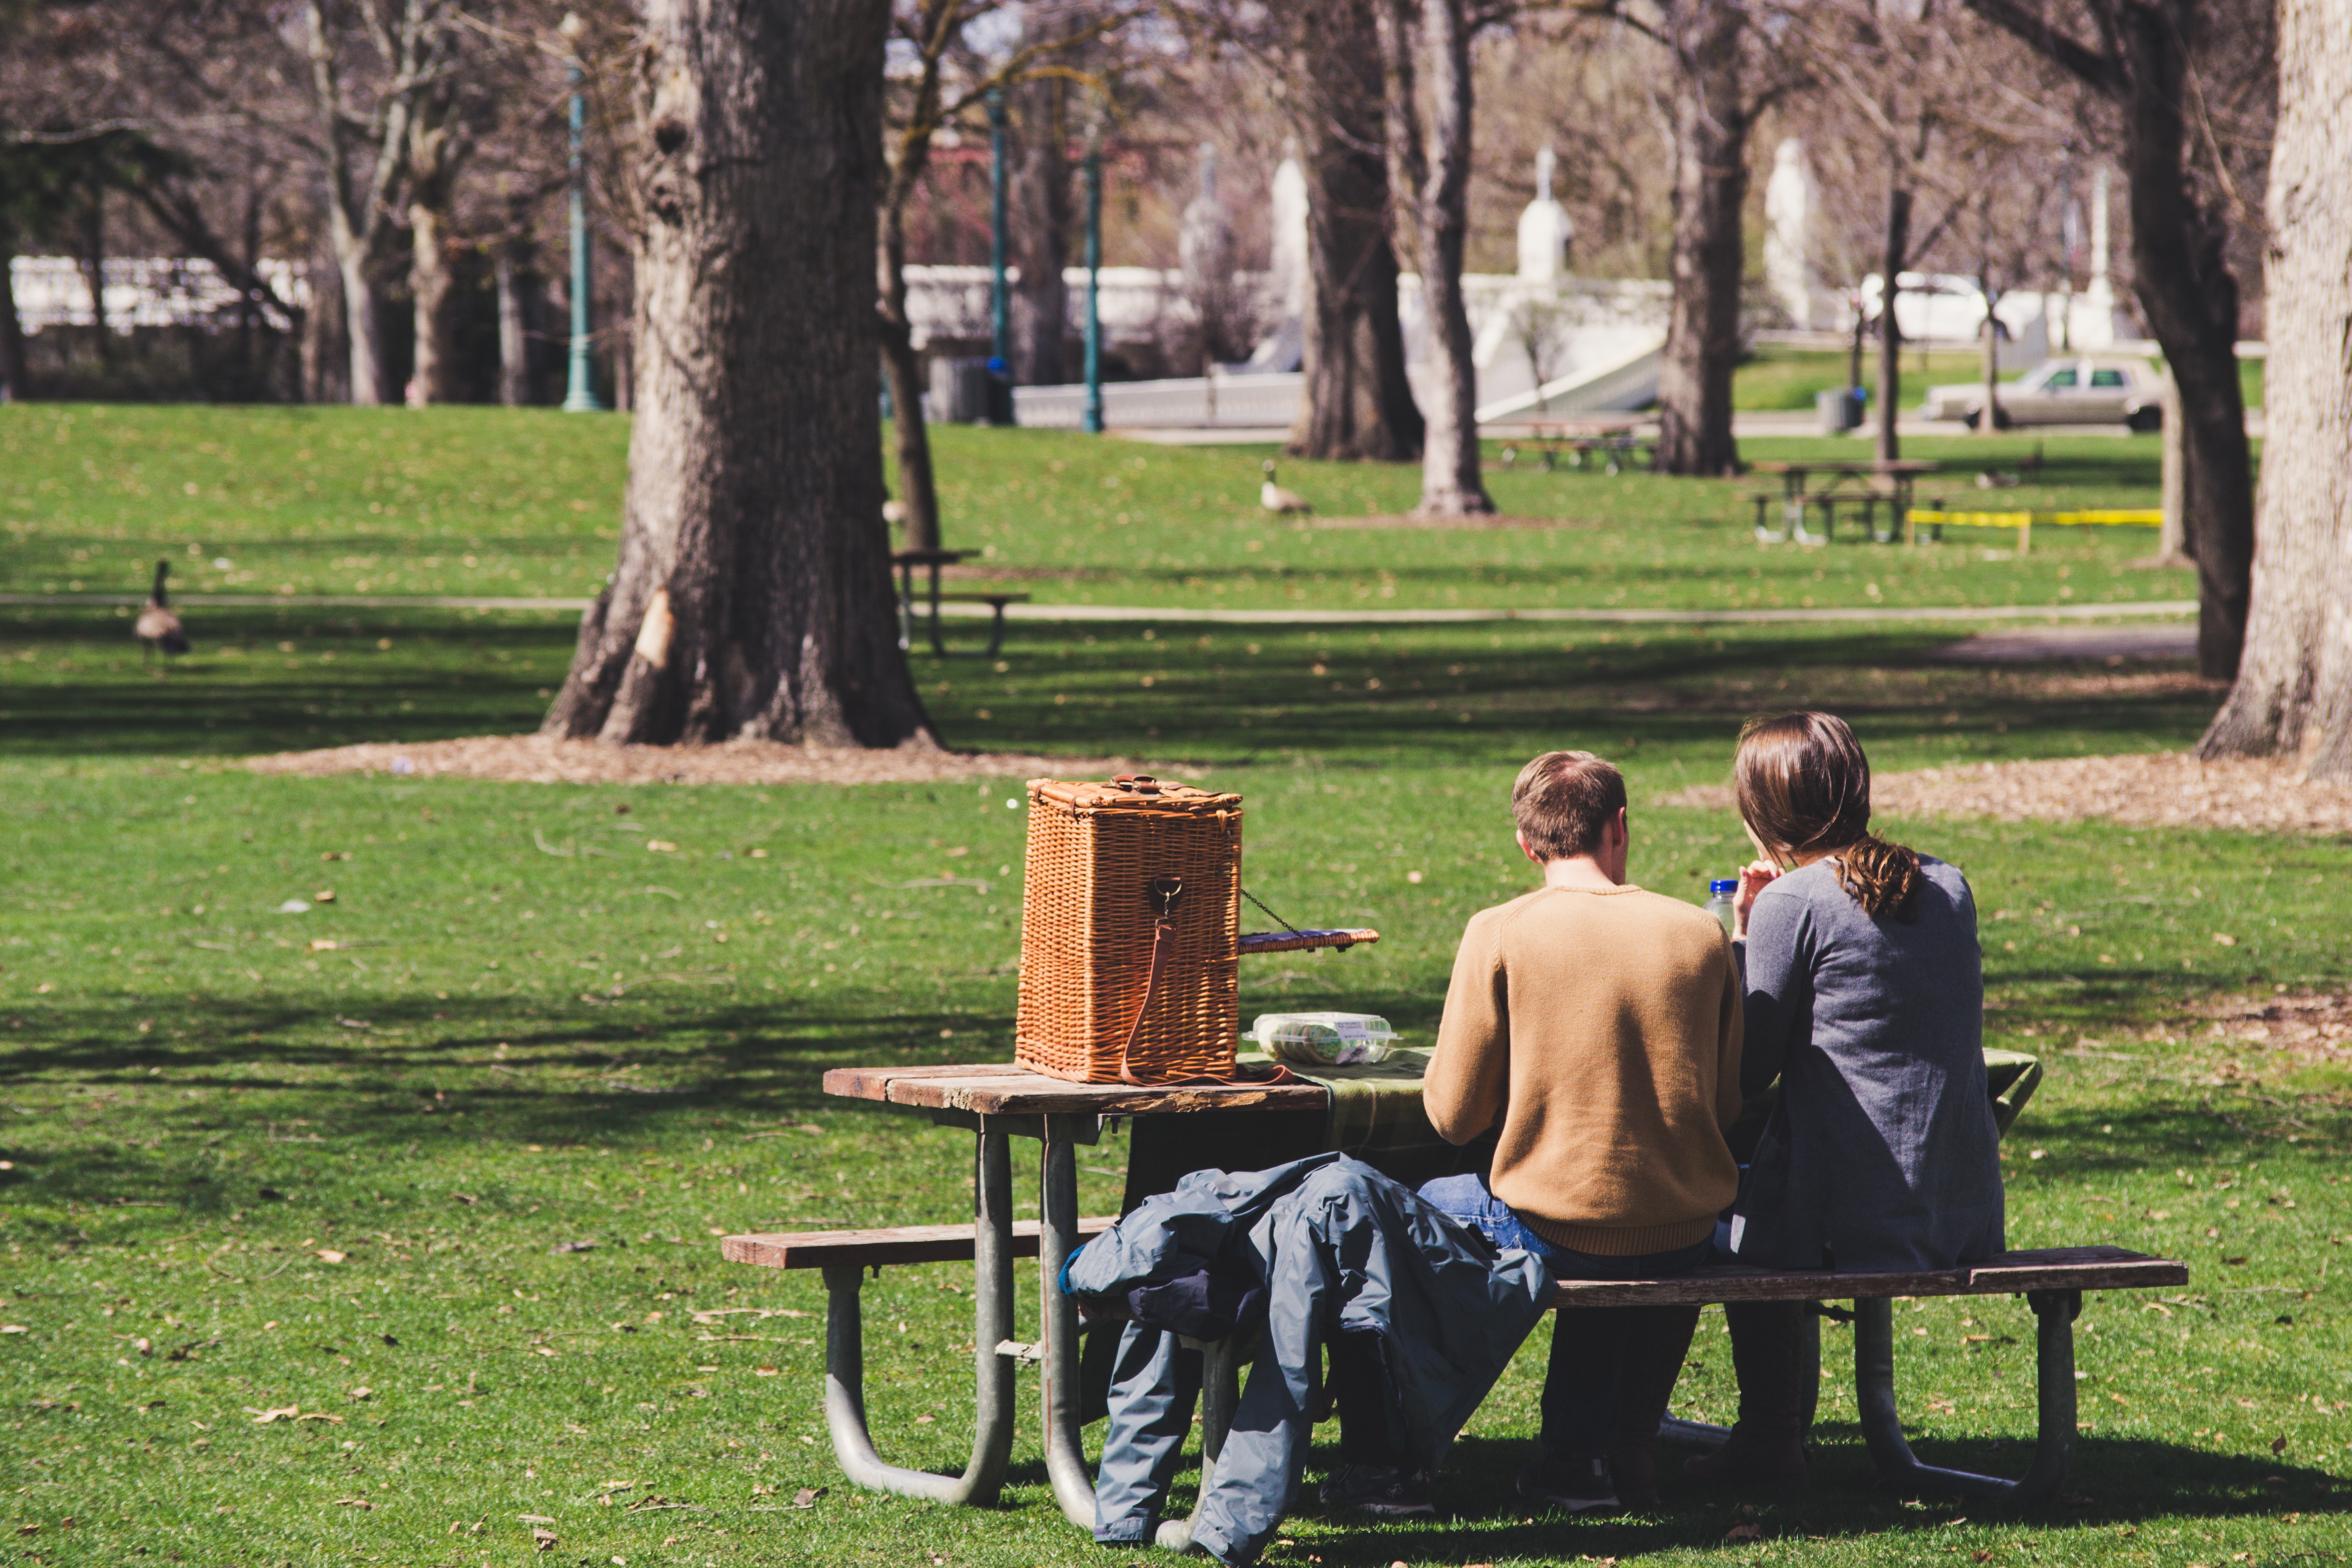
tree, grass, green, leisure, bench, sitting, furniture, public space, spring, park, table, lawn, botany, recreation, woody plant, leaf, grass family, plant, summer, outdoor furniture, picnic, vacation, photography, garden, outdoor bench, games, nonbuilding structure, city, campus, flower